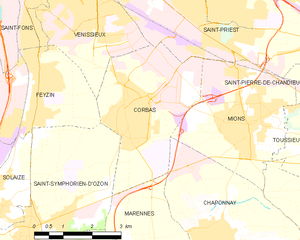
Carte des communes françaises